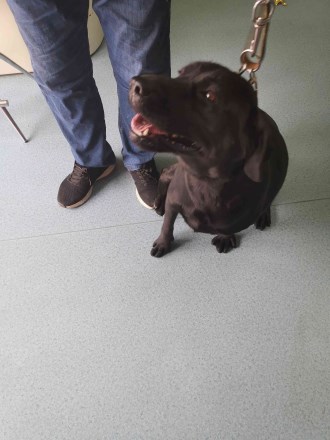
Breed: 3580-n000122-Labrador_retriever